Zeta Cassiopeiae

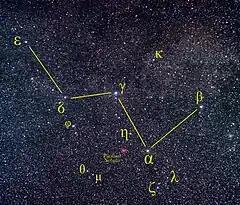
Cassiopeia starfield

"ζ Cassiopeiae" (Latinised to "Zeta Cassiopeiae") is the star's Bayer designation.